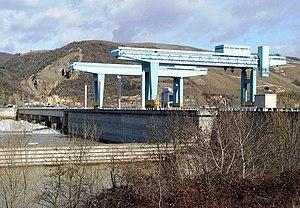
Barrage hydroélectrique de Vaugris
Reventin-Vaugris est une commune française située dans le département de l'Isère en région Auvergne-Rhône-Alpes.